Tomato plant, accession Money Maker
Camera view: horizontal (90 deg, fisheye); turntable rotation: 330 degrees
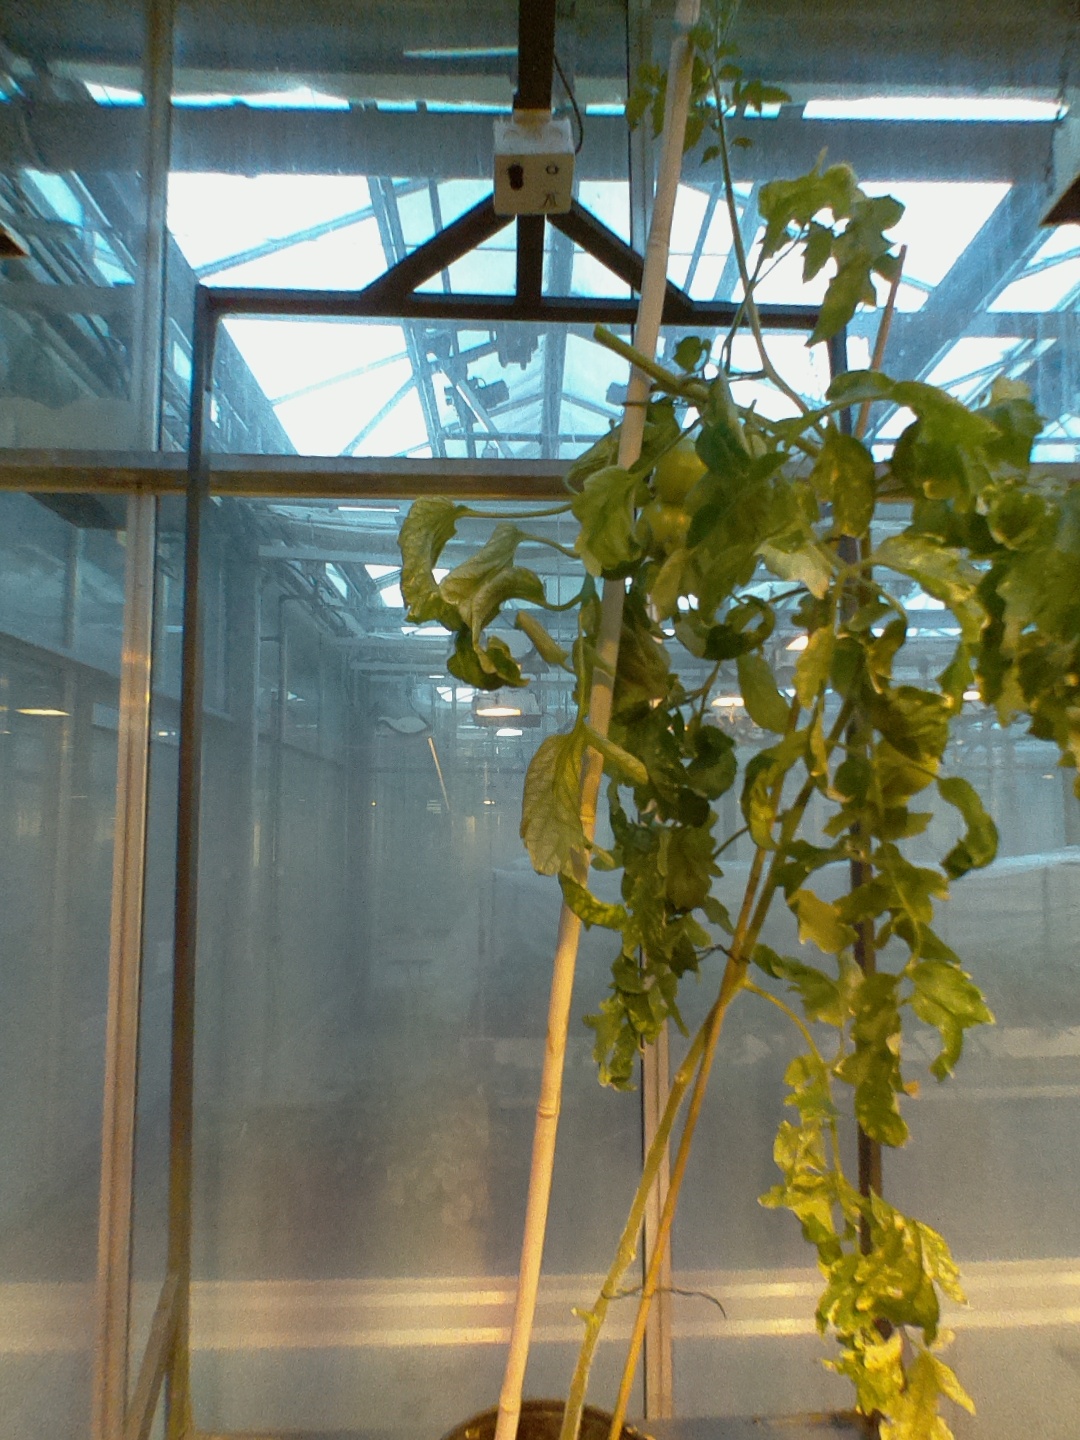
BBCH growth stage 79: 90% -100% of final fruit size